Question: Please indicate a possible affordance area of the hold_bottle that can be used for holding
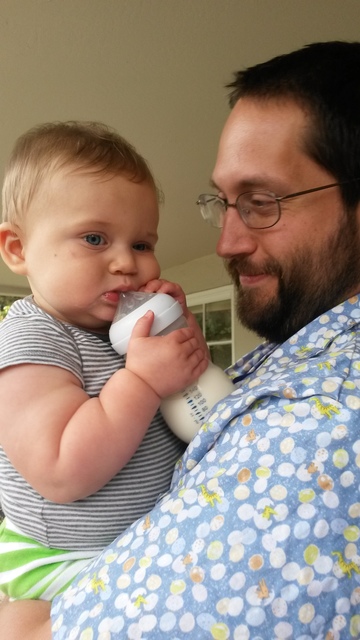
Answer: [87.5, 264.5, 246.5, 451.5]